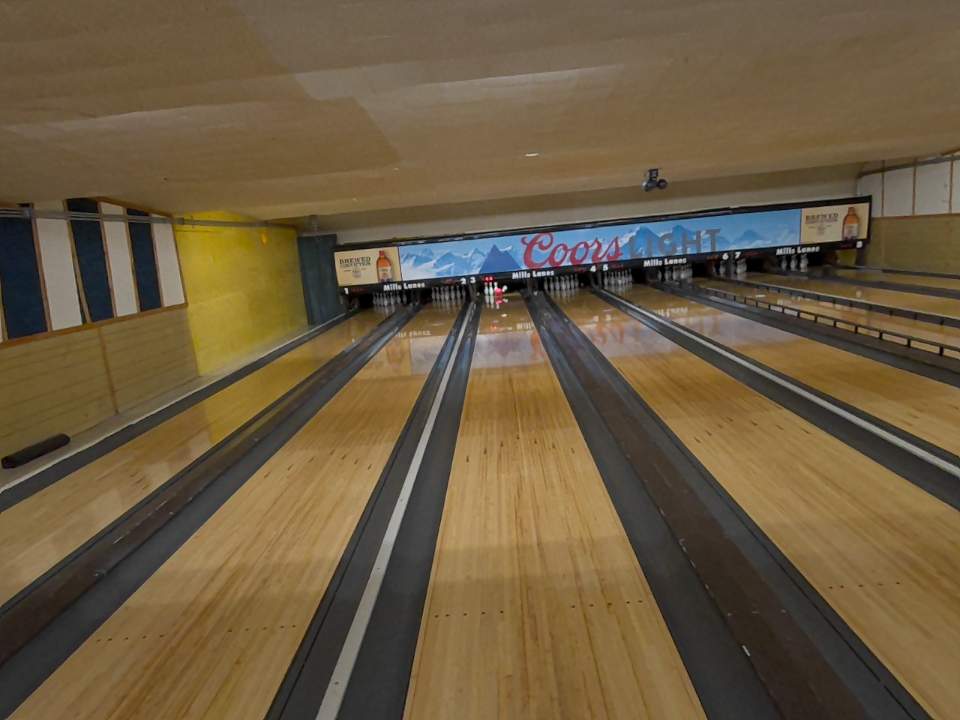
Object: bowling_ball